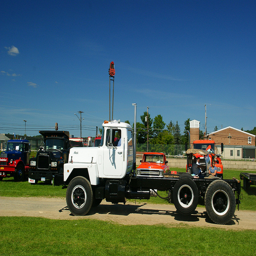
A large white truck is sitting on a sidewalk.
A truck drives along the side of the road.
A bobtailed semi truck parked on a driveway.
A white truck in dirt road next to grassy area.
A truck driver on a road near other trucks and cars